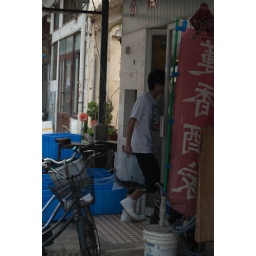
Live fish in a bag - we saw it flop - weird